Mickey Mouse universe

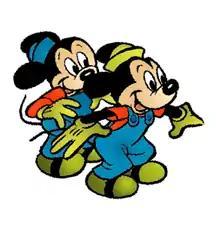
Morty and Ferdie Fieldmouse

Mortimer "Morty" and Ferdinand "Ferdie" Fieldmouse are Mickey Mouse's twin nephews. They first appeared in Floyd Gottfredson's "Mickey Mouse" Sunday page storyline titled "Mickey's Nephews" (1932). Since then they have appeared in many comic strips and comic book stories starring Mickey Mouse and Pluto. Morty and Ferdy were first shown as wearing shirts, but no pants or underpants. Pants were later added to their wardrobe.